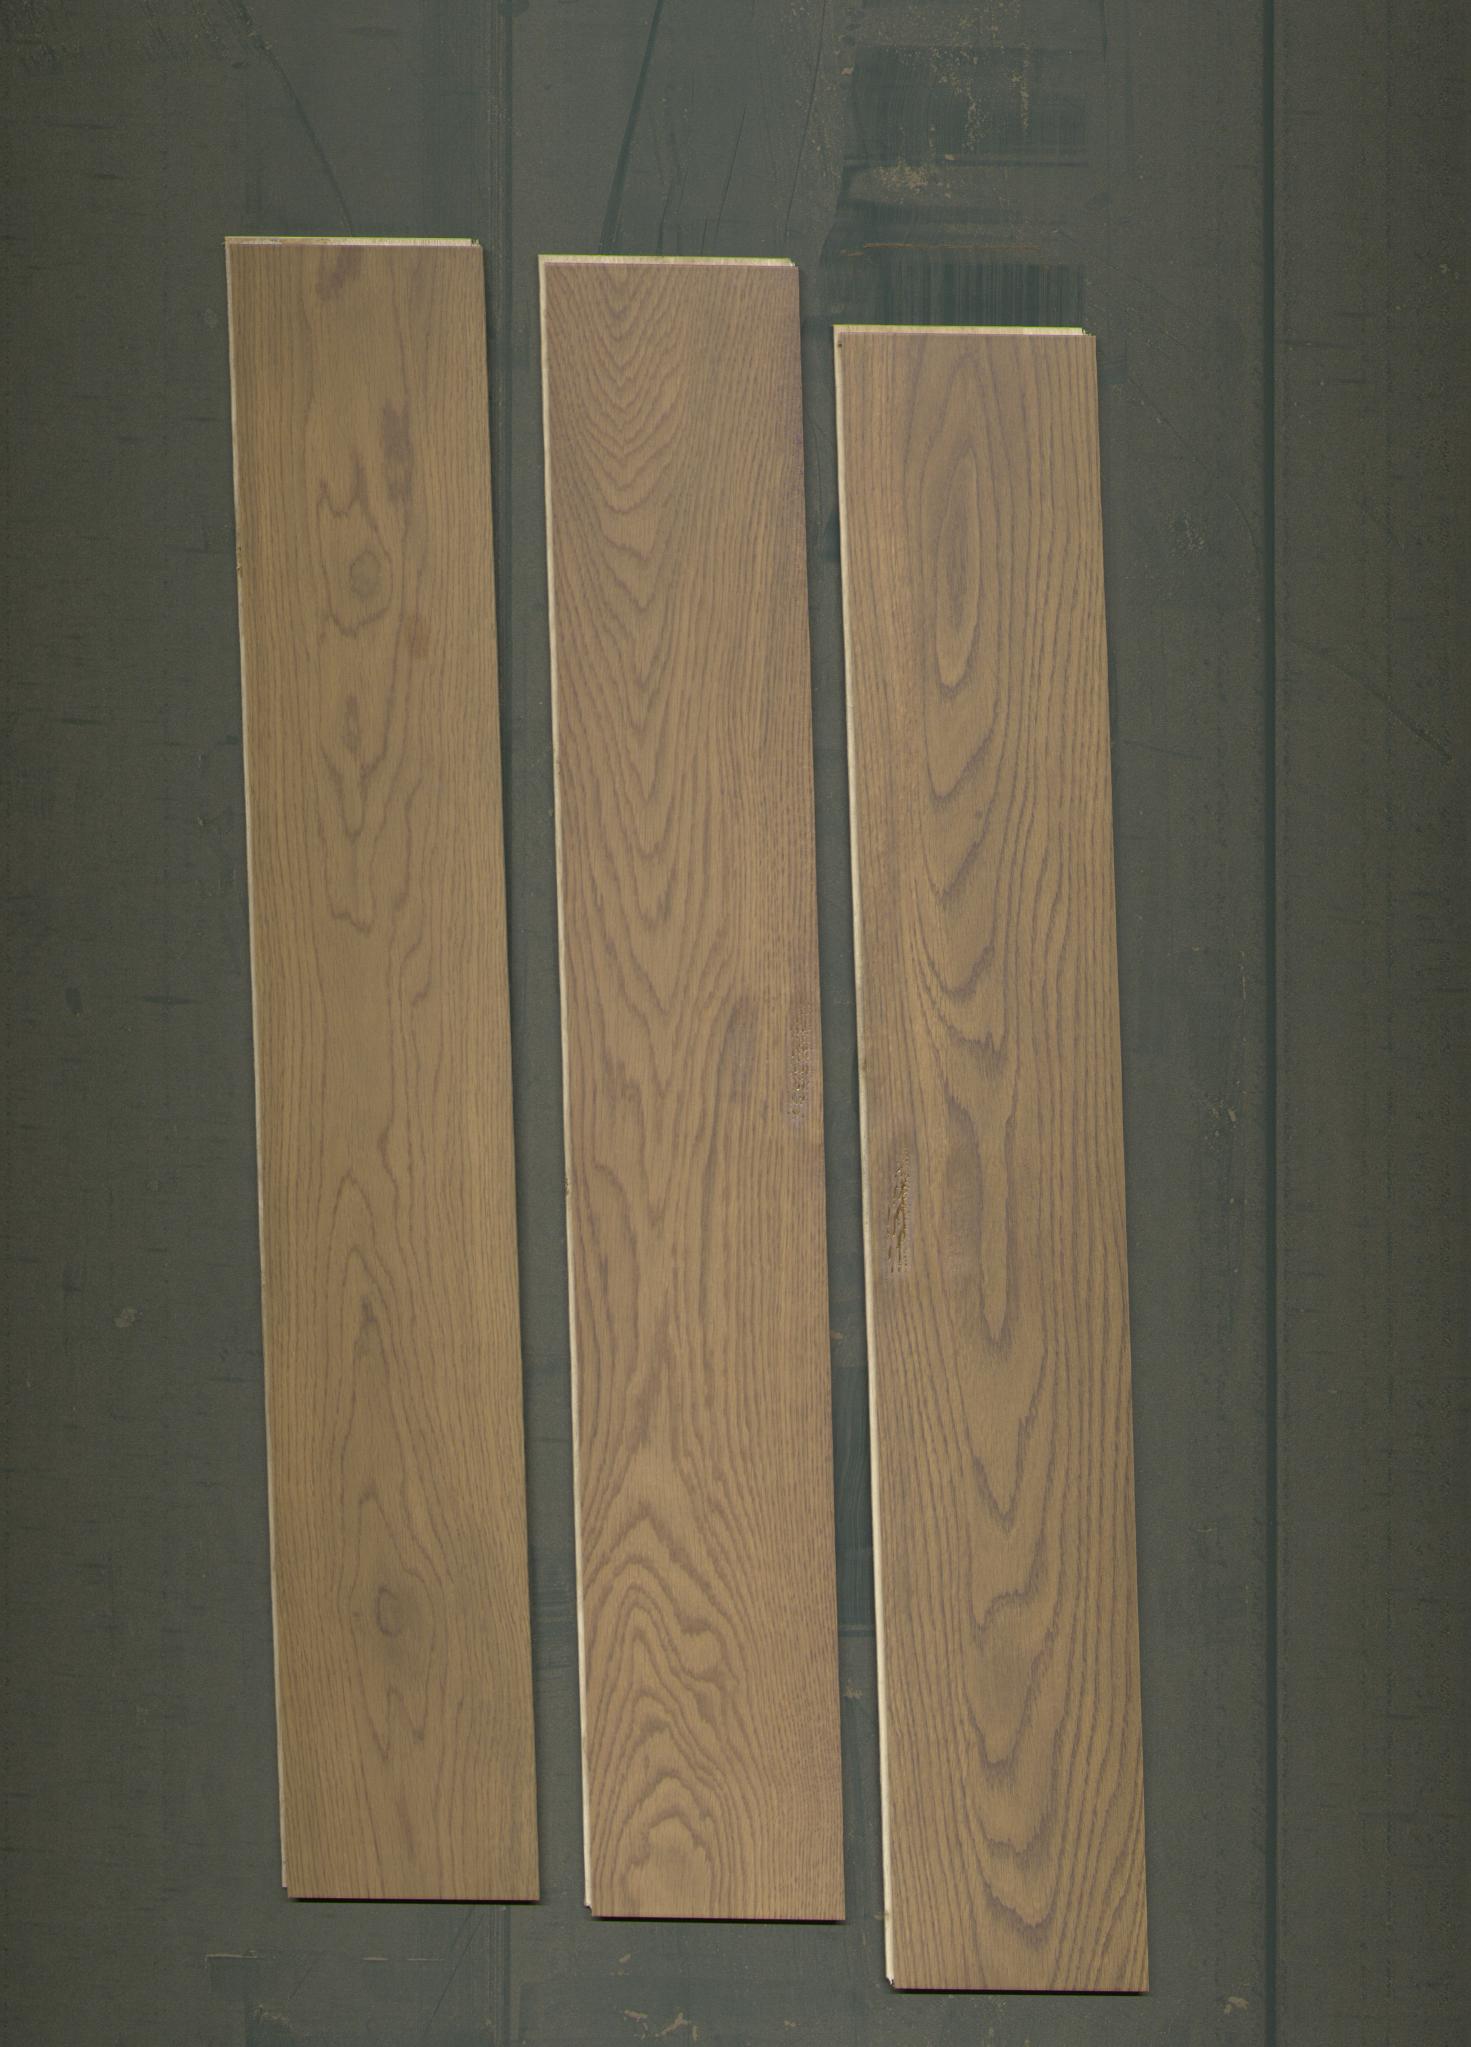
Label: mixers